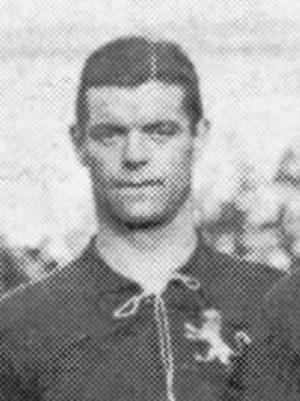
Patricio Arabolaza est un footballeur international espagnol. Il participe aux Jeux olympiques d'été de 1920, remportant la médaille d'argent avec l'Espagne.